Broadway Tunnel (San Francisco)

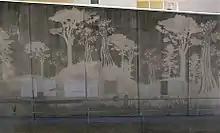
Reverse graffiti by Moose in 2008

In 2008, the artist Moose, sponsored by a company, executed a mural by cleaning dirt from the side of the approach to the western portal of the tunnel using pressure washing and cardboard stencils, a technique known as reverse graffiti.